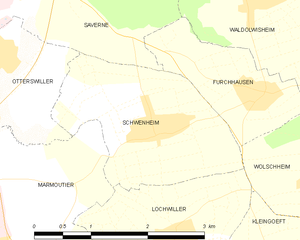
Carte des communes françaises